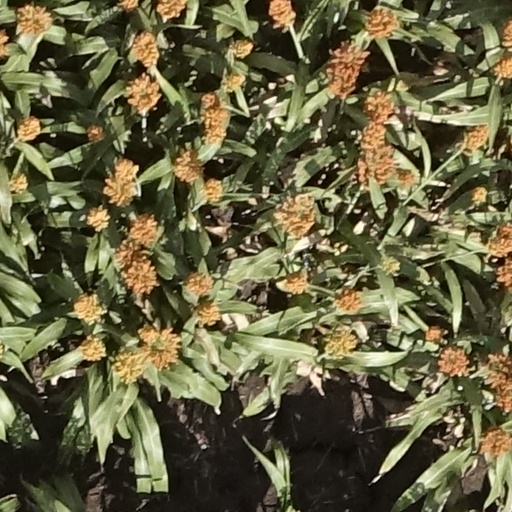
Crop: sorghum